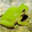
Label: frog